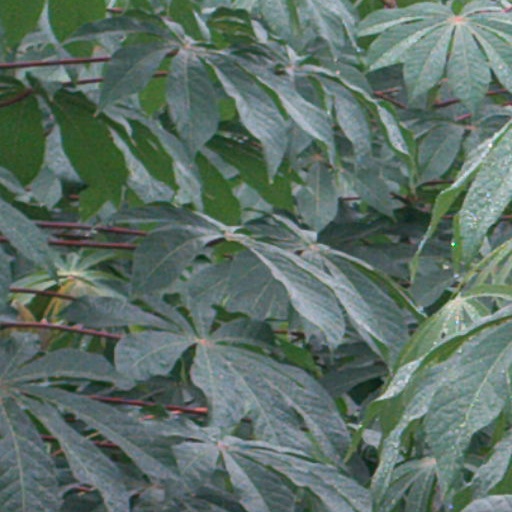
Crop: cassava